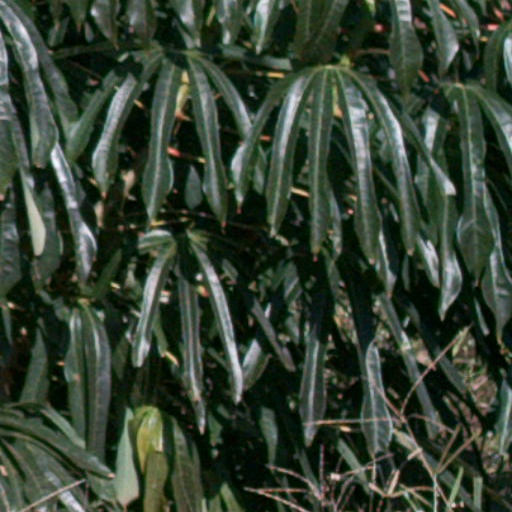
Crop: cassava